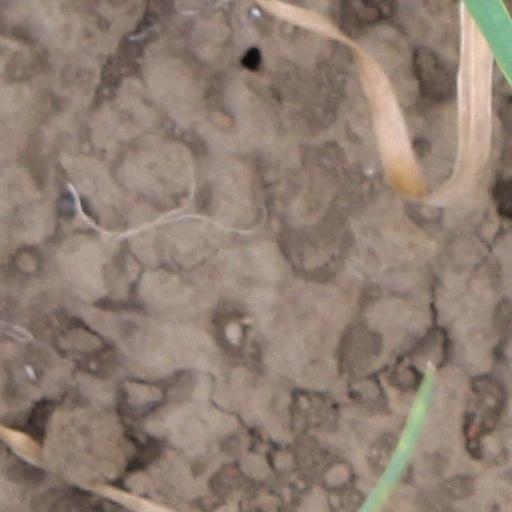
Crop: wheat